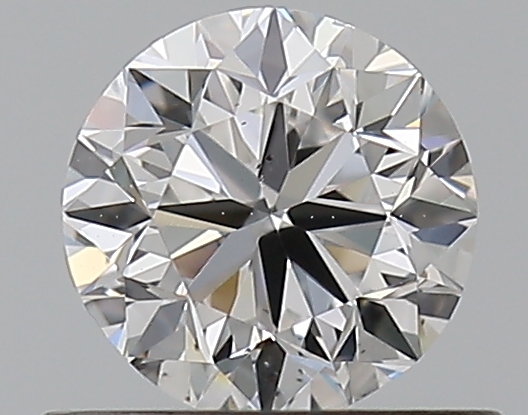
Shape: round
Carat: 0.5
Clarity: VS2
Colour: D
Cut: GD
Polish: EX
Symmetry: VG
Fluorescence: N
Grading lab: GIA
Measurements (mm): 4.89 x 4.95 x 3.18